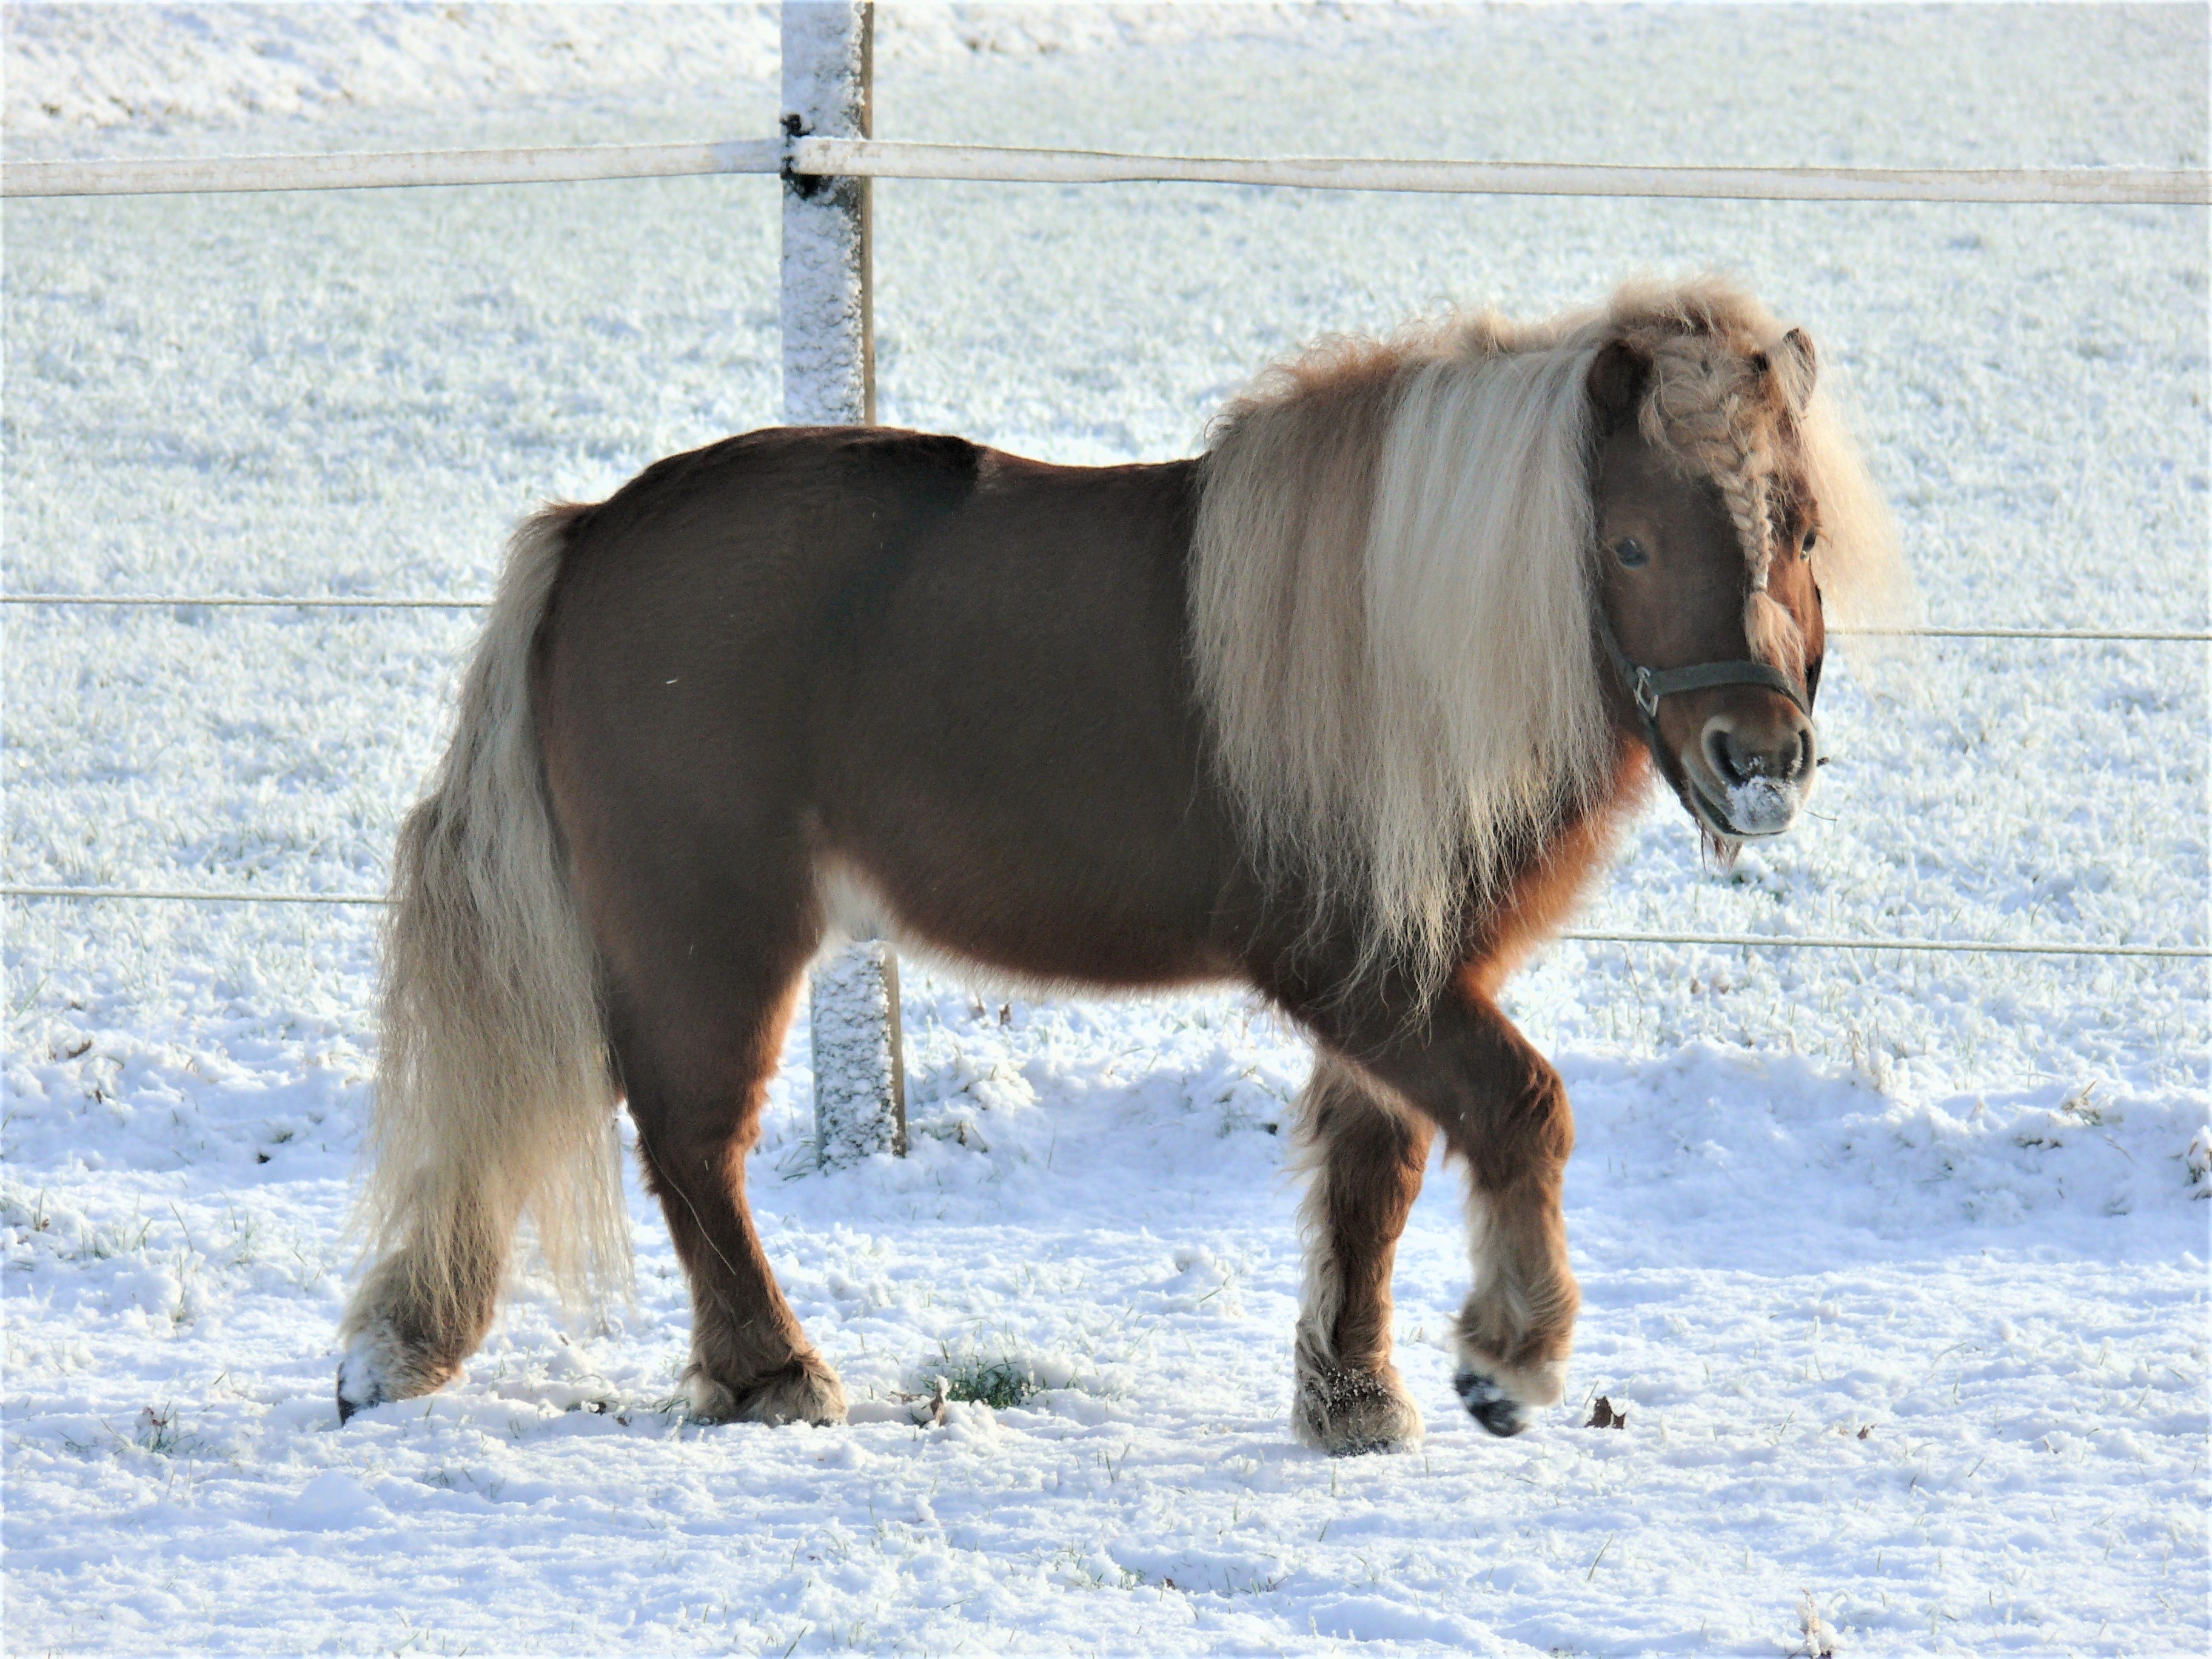
landscape, snow, winter, fur, pasture, livestock, horse, stallion, mane, fox, bridle, pony, snout, mare, freezing, shetland pony, horse like mammal, mustang horse, shetlander, little pony, horse supplies